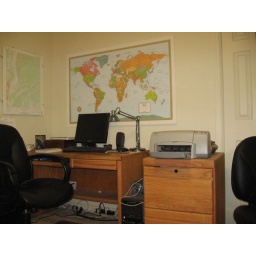
Sitting in easy chair next to book cases, shooting towards the corner with the desk.